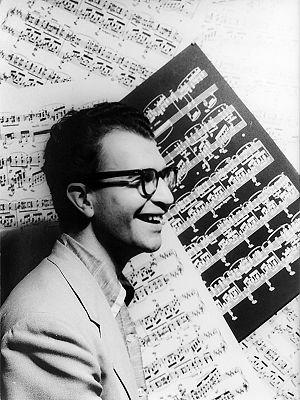
David Warren Brubeck dit Dave Brubeck est un pianiste et compositeur américain de jazz. Il a composé de nombreux classiques de jazz comme In Your Own Sweet Way et The Duke. Il est notamment célèbre pour son album Time Out, et sa suite Time Further Out, qui bousculent la rythmique traditionnelle du jazz et qui incluent des morceaux durablement appréciés tels Blue Rondo a la Turk, Take Five et Three to Get Ready.